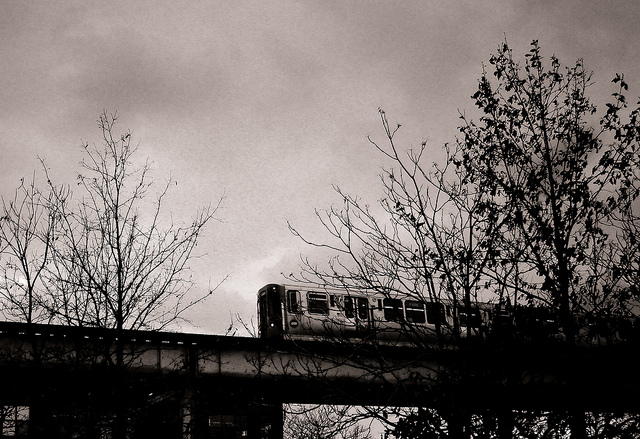
A train traveling over a bridge next to lots of trees.

A monorail train is traveling on a cloudy day.

a railroad bridge with an old  train crossing it

An elevated subway train with trees surrounding.

A passenger train is crossing over the bridge.